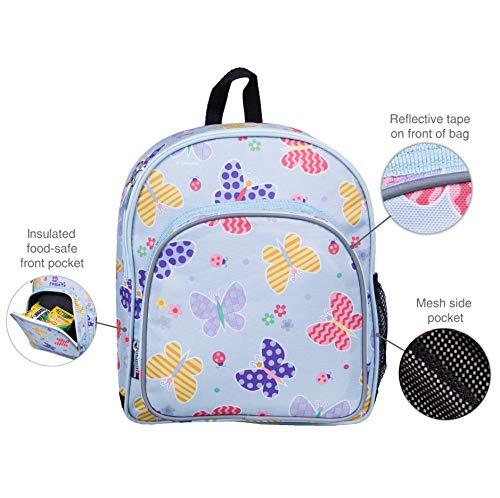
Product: Wildkin 40113 Butterfly Garden Olive Kids 12 Inch Backpack, Pack 'n Snack
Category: Toys & Games | Stuffed Animals & Plush Toys
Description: BACKPACK AND LUNCH BOX IN ONE – Bring on the snacks With Wildkin’s 12 Inch Backpack you don’t have to worry about weighing your little one down with a bulky lunch box.
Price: $20.99
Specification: ProductDimensions:12.5x7.5x10.5inches|ItemWeight:10.2ounces|ShippingWeight:10.4ounces(Viewshippingratesandpolicies)|Department:girls|Manufacturer:Wildkin|ASIN:B004N8F7DK|Itemmodelnumber:40113|DatefirstlistedonAmazon:April5,2011